Soundarie David Rodrigo

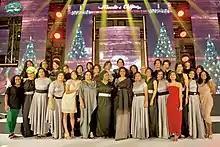
Soundarie at Moods of Christmas 2018 with Soul Sounds

Soul Sounds, founded in 2004, was the first Sri Lankan choir to compete and win at an international choral competition – in 2004 at the Llangollen International Eisteddfod in Wales and in 2006 at the World Choir Games in Xiamen, China. To date, they have performed in Australia, China, India, Kuwait , Austria, France, USA Malaysia and South Africa. The choir won two golds in the open categories of gospel/spiritual and popular choral music, and their third gold medal in the Open Folklore Category at the World Choir Games in Graz, Austria Austria in 2008. Soundarie is responsible for the ensemble’s Music Direction, Management and Administrative duties. The Soul Sounds Academy Children's Choir has also won at many international competitions including the silver medal in the Children's category and a bronze medal in the Folk category at the prestigious World Choir Games in Tshwane, South Africa.